2010 AFC Futsal Championship

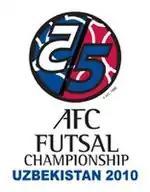

The 2010 AFC Futsal Championship was held in Tashkent, Uzbekistan from 23 to 30 May 2010.